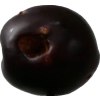
Label: plum